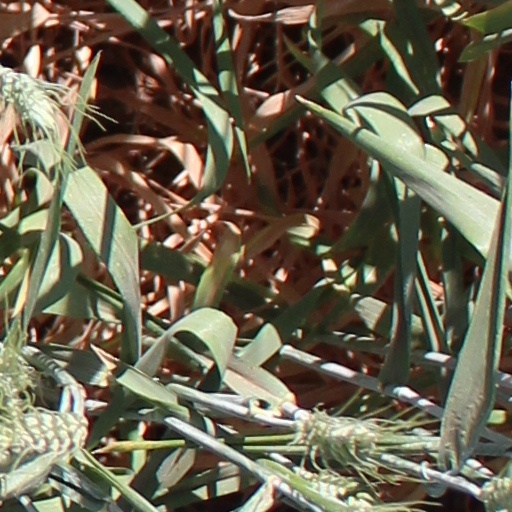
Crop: wheat